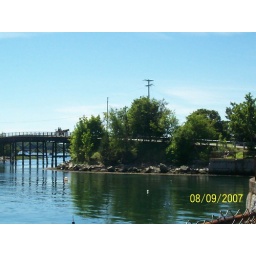
View of horse and buggy crossing over a bridge taken from Prospect Park.